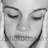
Emotion: sad